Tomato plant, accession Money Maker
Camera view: bottom (45 deg); turntable rotation: 210 degrees
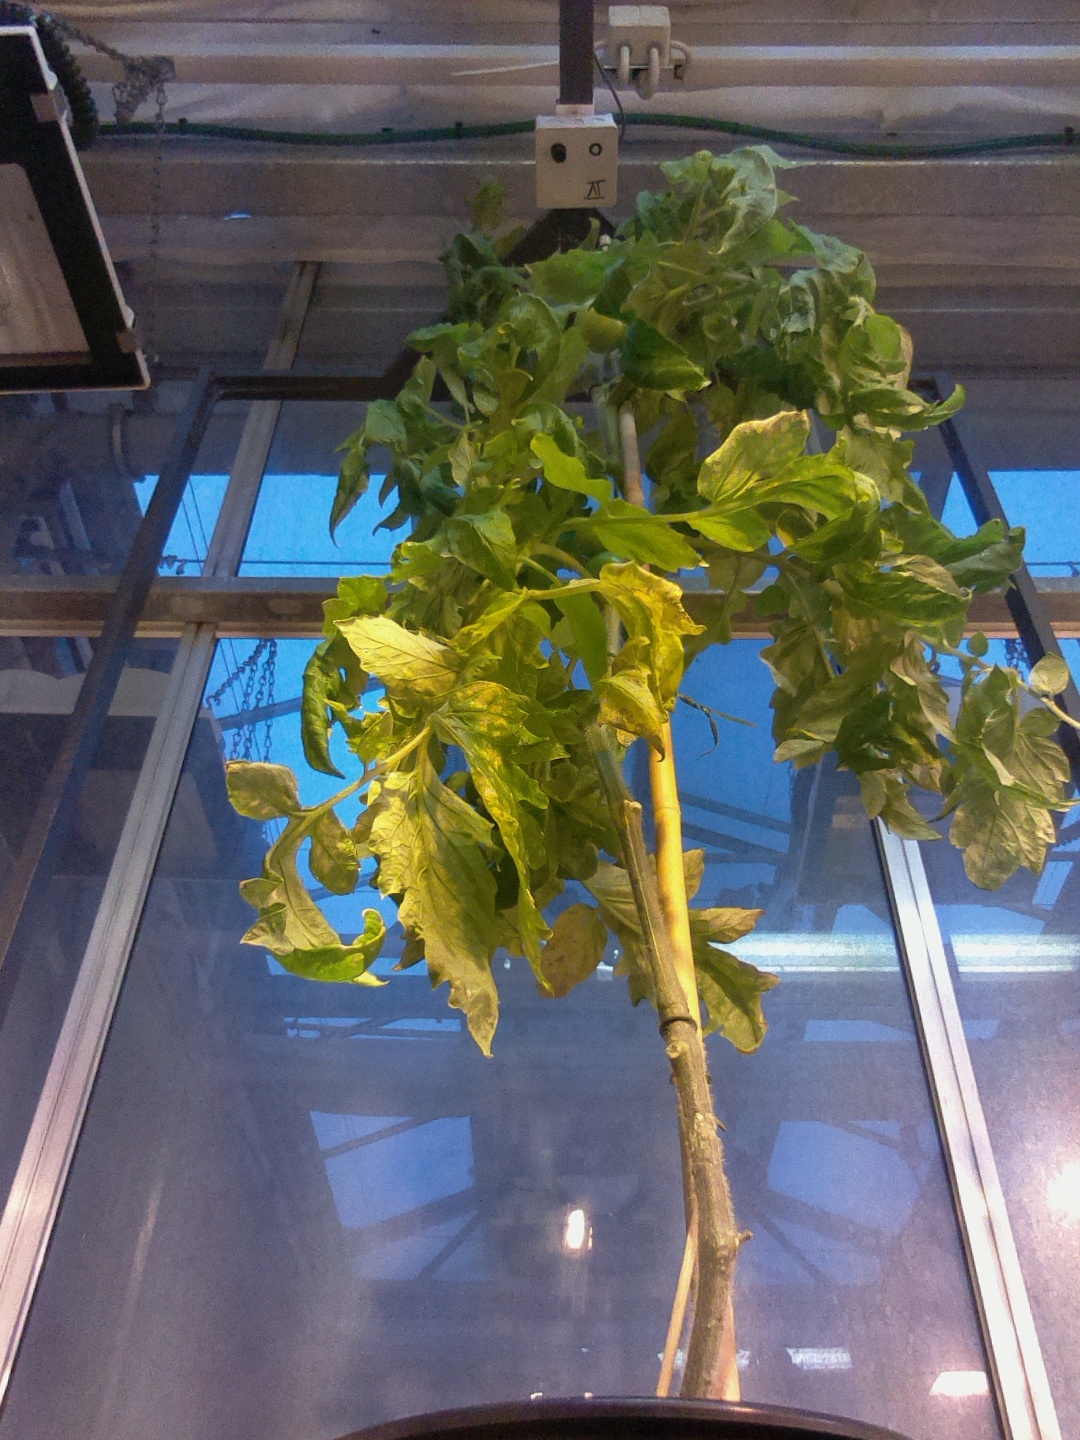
BBCH growth stage 78: 80% -90% of final fruit size